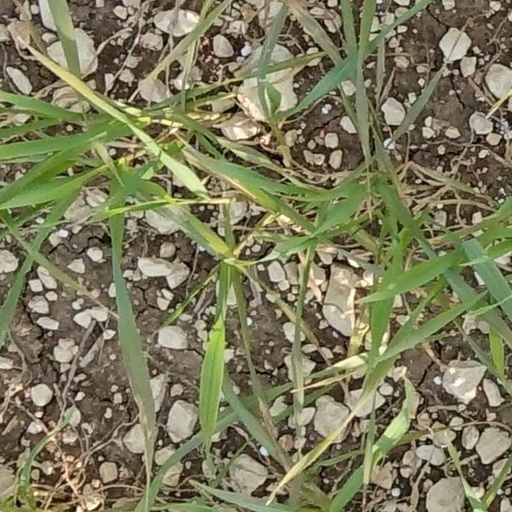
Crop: wheat